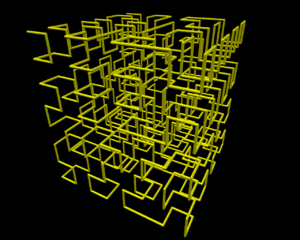
La courbe de Hilbert est une courbe continue remplissant un carré. Elle a été décrite pour la première fois par le mathématicien allemand David Hilbert en 1891.